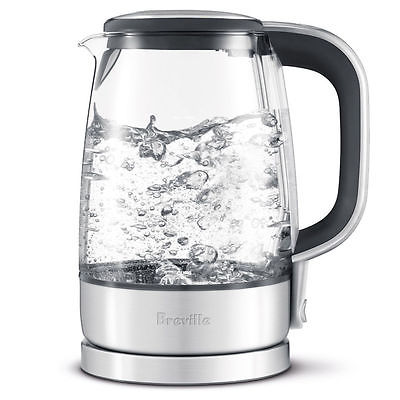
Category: kettle